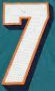
Number: 7